Question: Please indicate a possible affordance area of jump_skis that can be used for sliding
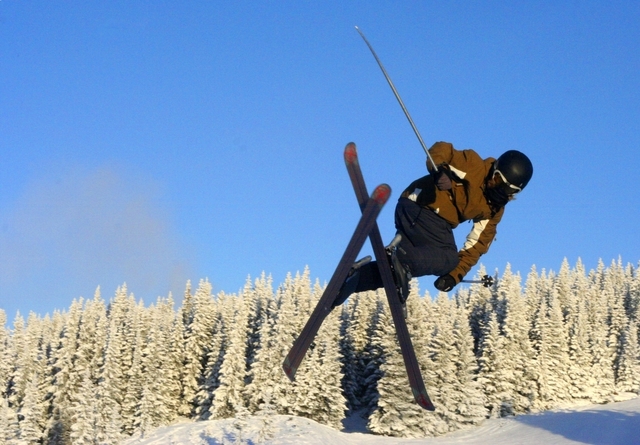
Answer: [271.952, 176.548, 399.286, 390.548]